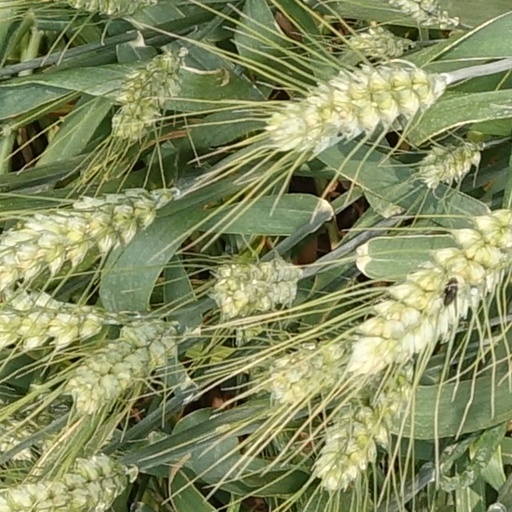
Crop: wheat